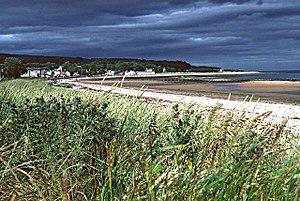
Golspie est une ville d'Écosse, située dans le council area des Highlands et dans la région de lieutenance et ancien comté du Sutherland. De 1975 à 1996, elle était la capitale administrative du district de Sutherland, au sein de la région des Highlands. La ville se trouve sur la côte de la mer du Nord dominée par le Ben Bhraggie.